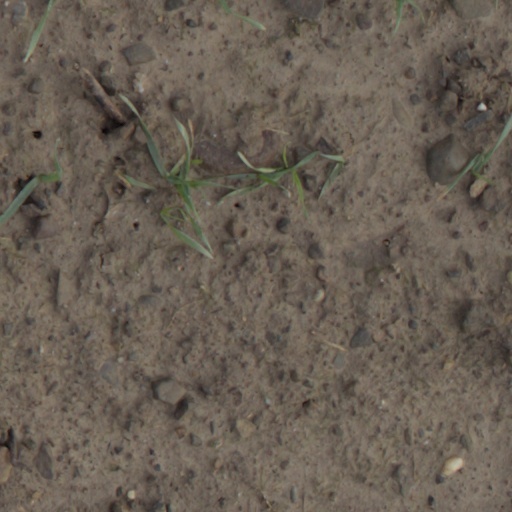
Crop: wheat